Mainz

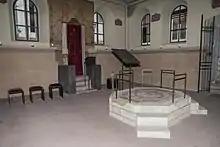
Interior of the Weisenau Synagogue, built in the first half of the 18th century

The Franks from the middle and upper Rhine area took Mainz shortly before 460. After the fall of the Western Roman Empire in 476, the Franks under the rule of Clovis I gained control over western Europe by the year 496. Clovis, son of Childeric, became king of the Salians in 481, ruling from Tournai. He converted from paganism to Catholic Christianity. Theudebert I ( 500–547 or 548) had installed as bishop of Mainz. Dagobert I (605/603–639) reinforced the walls of Mainz.